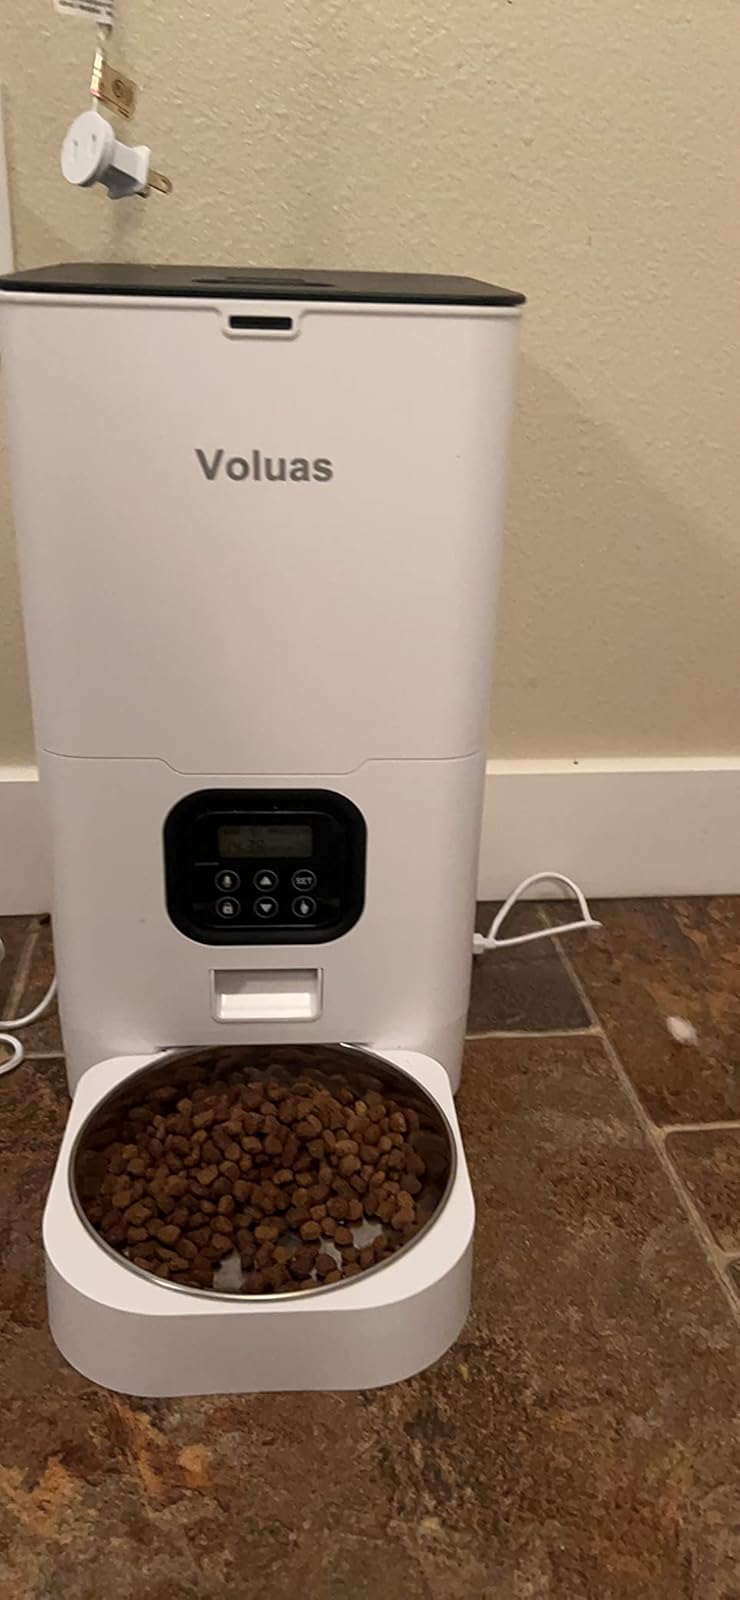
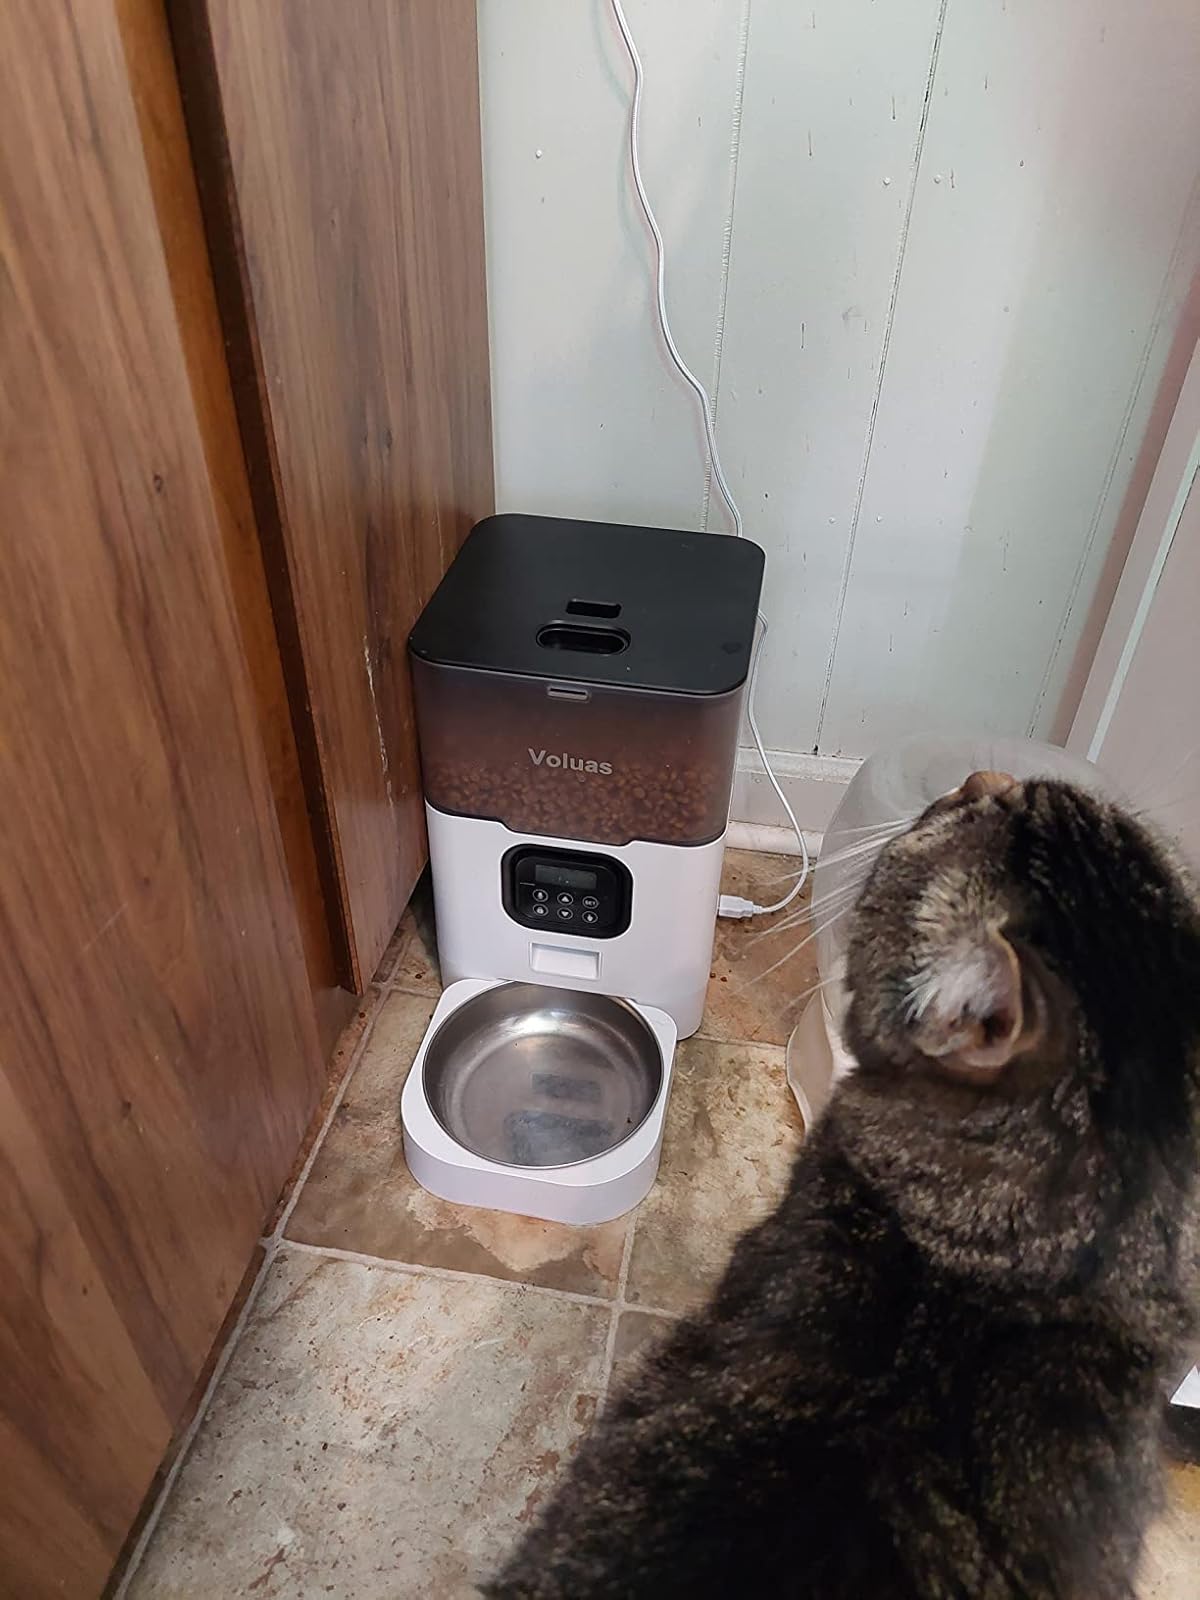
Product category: items_feeder
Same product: no